Postage stamps and postal history of Lebanon

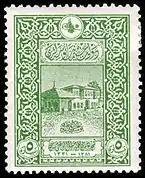
Ottoman postage stamp issued in March 1916 printed in Vienna

"Lloyd Austriaco," a shipping company based in Italy, and "", a French company based in Marseilles, were the first European companies to install their postal infrastructures in the eastern Mediterranean. The Ottoman administration started the restructuration of their postal service in 1840, adopting a regime of an exclusive monopoly of postal transport to and from the interior localities while observing a policy of cohabitation with the European postal offices on the coasts of the empire. Concerning the current Lebanese territory, the first Ottoman post office opened to the public in Beirut in 1841.